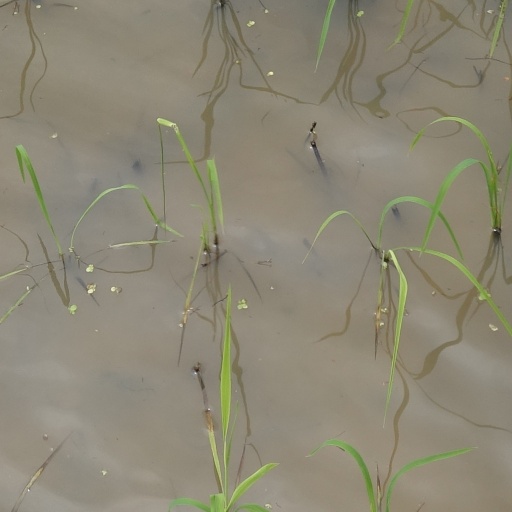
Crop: rice